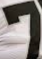
Number: 7